Louis Thauron

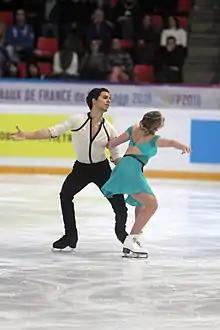
Galyavieva/Thauron at the 2018 Internationaux de France

Louis Thauron (born 5 August 1995) is a French ice dancer. With his former partner Adelina Galyavieva, he is the 2021 French National Champion. With Angélique Abachkina, he represented France at four World Junior Championships, finishing within the top ten at three editions (2015–2017).